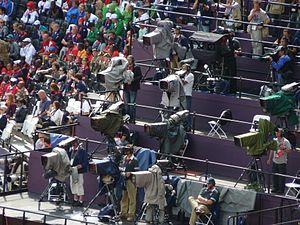
La retransmission télévisuelle des Jeux olympiques est la retransmission des images des compétitions olympiques par des moyens télévisuels.